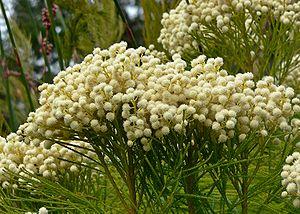
La famille des Bruniacées est une famille de plantes dicotylédones qui comprend 75 espèces réparties en 12 genres.